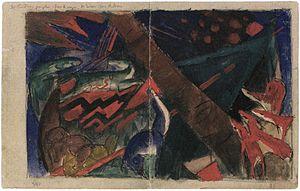
Destins d'animaux est une peinture expressionniste de Franz Marc réalisée en 1913, trois ans avant sa mort sur le front de la Première Guerre mondiale.